The Food Gamblers

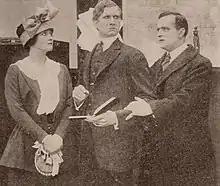
Still with Hedda Hopper, Russell Simpson and unidentified actor

The Food Gamblers is a lost 1917 American silent drama film directed by Al Parker and starring Wilfred Lucas, Russell Simpson, and Elda Millar. The production was supervised by Allan Dwan. The plot involves the manipulation of the prices of food and other goods, similar to the inflation experienced at the time of the American entry into World War I.